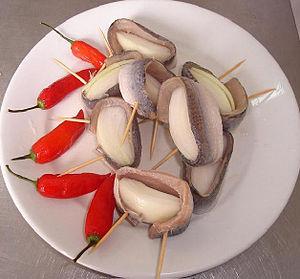
Rollmops